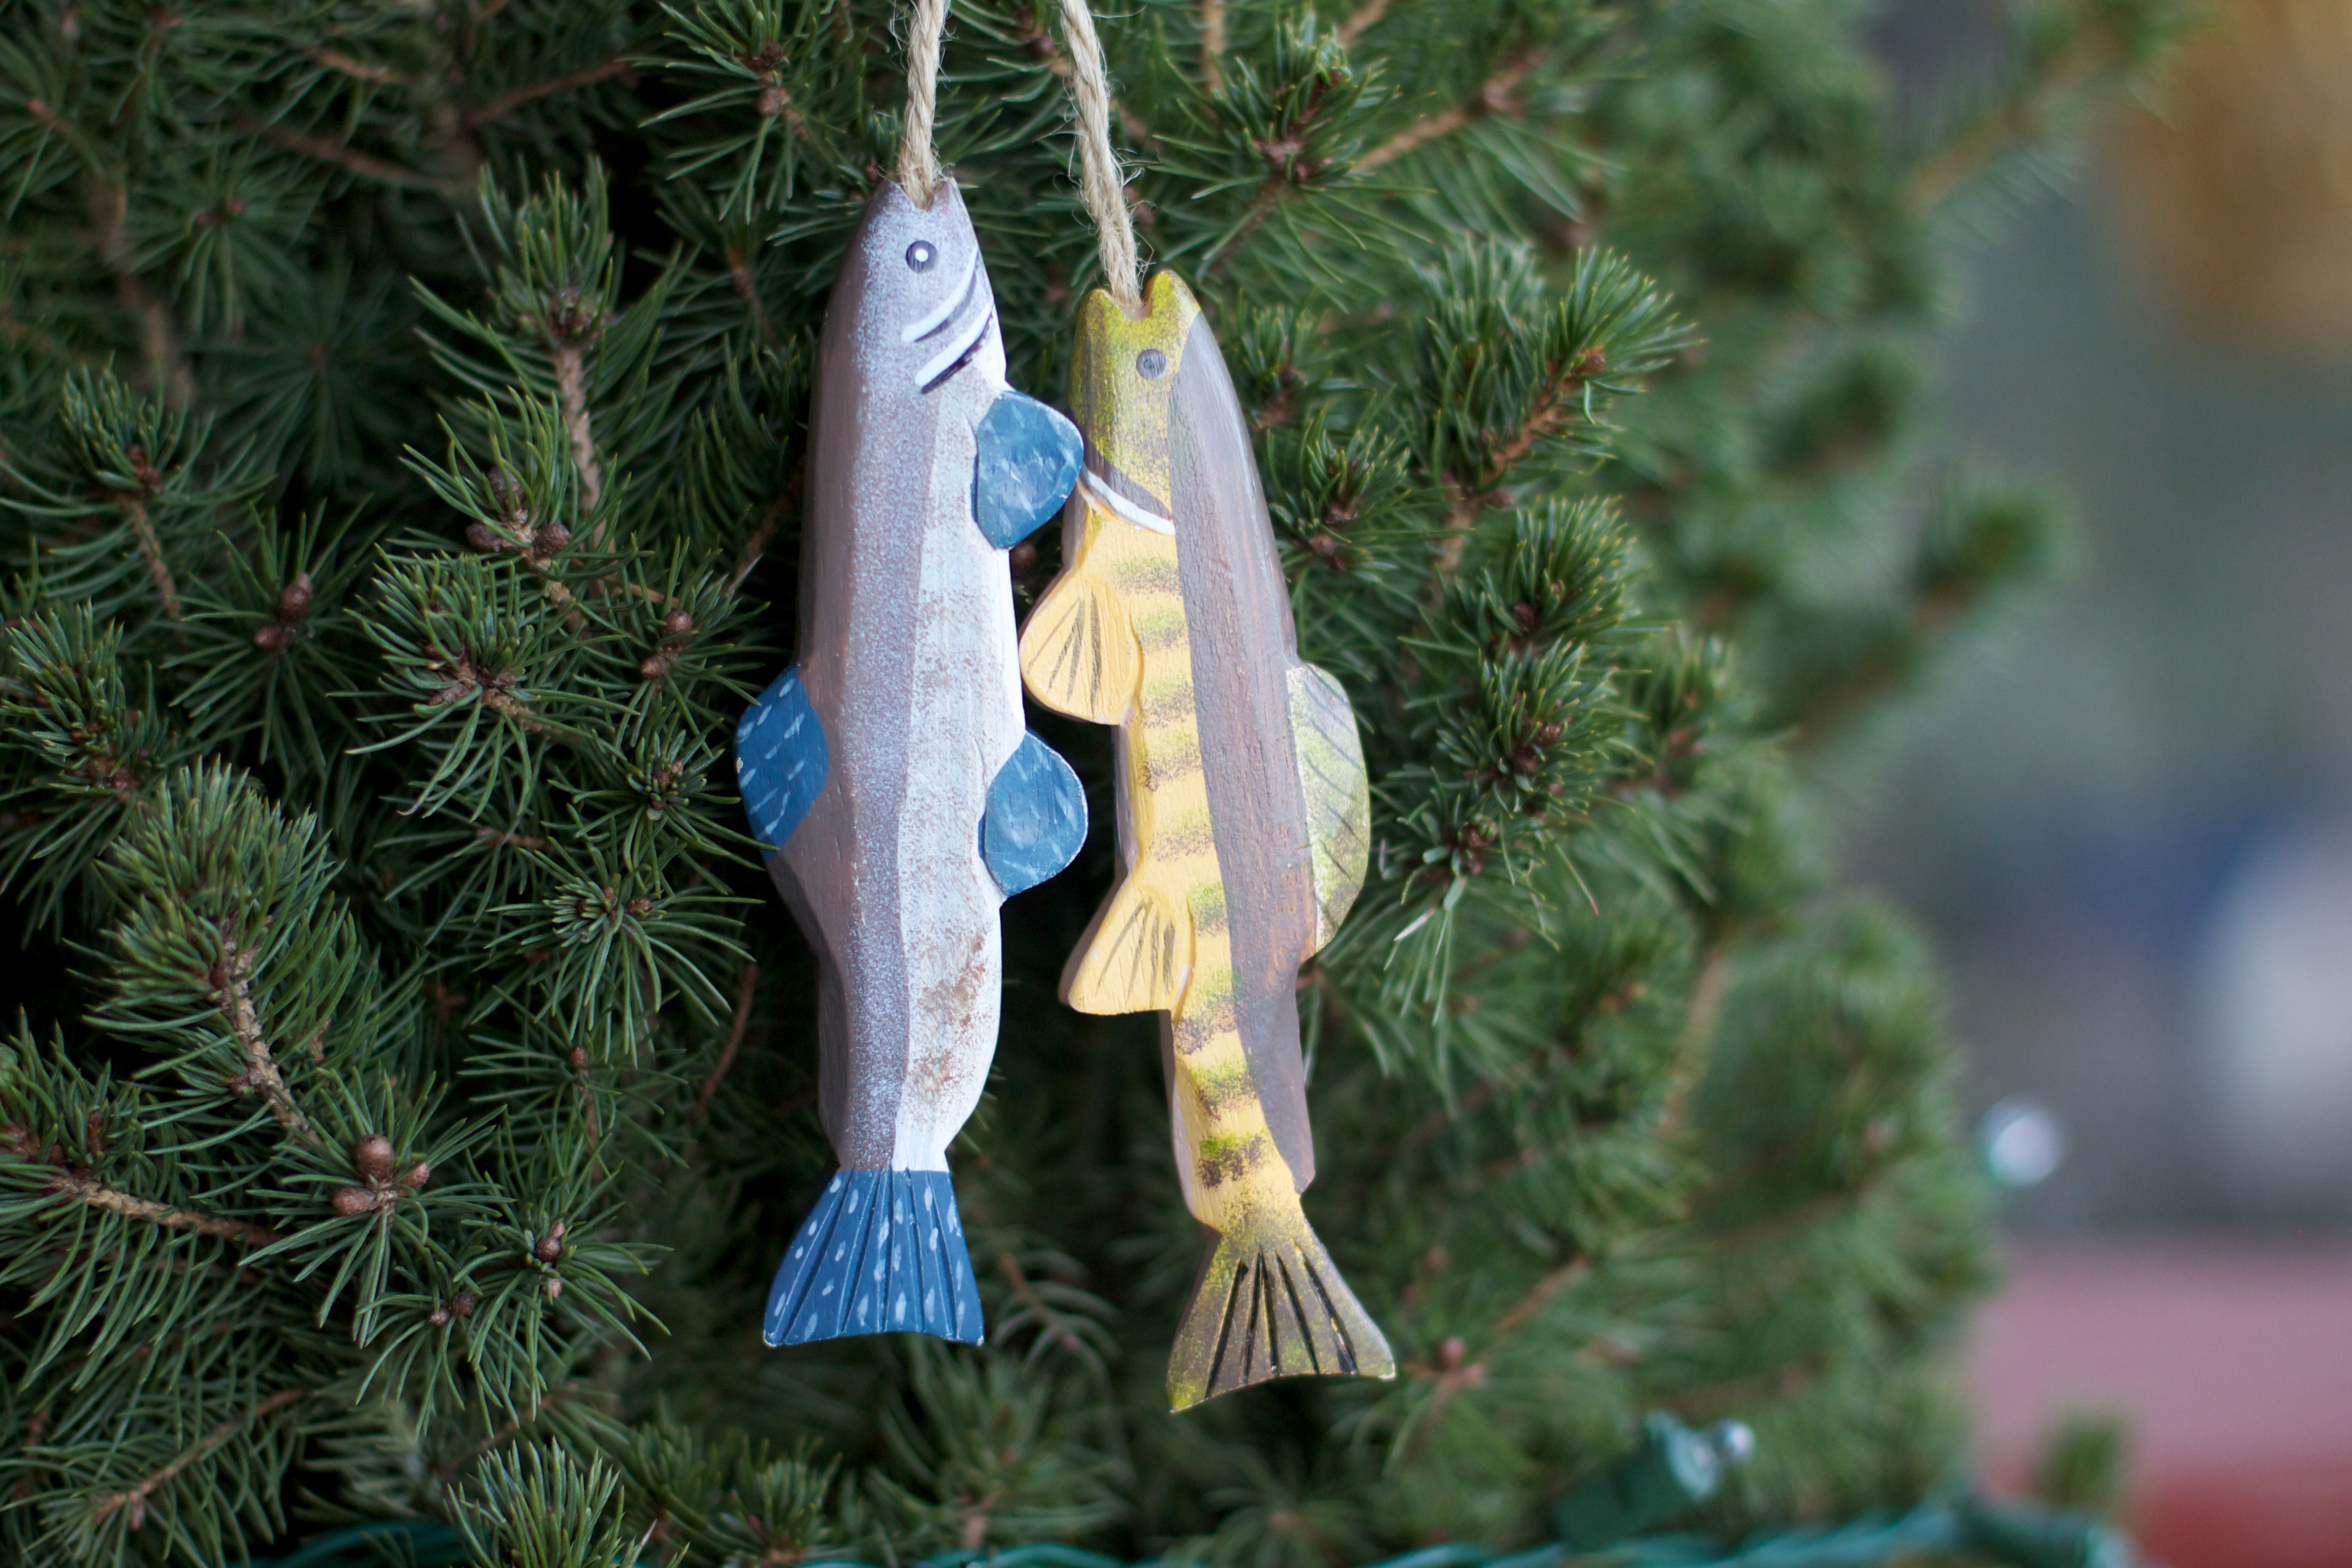
tree, branch, christmas, fir, decor, christmas tree, christmas decoration, spruce, 2010365, woody plant